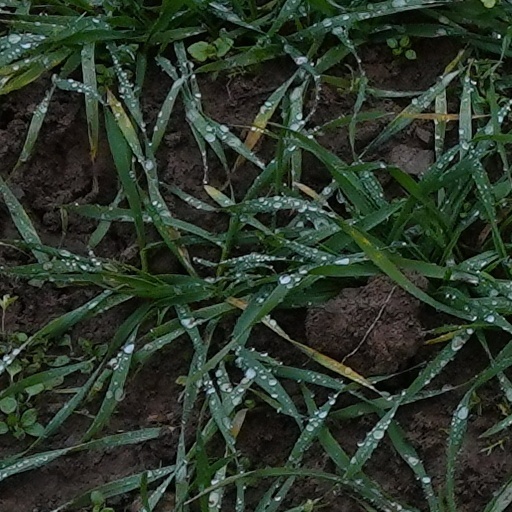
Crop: wheat